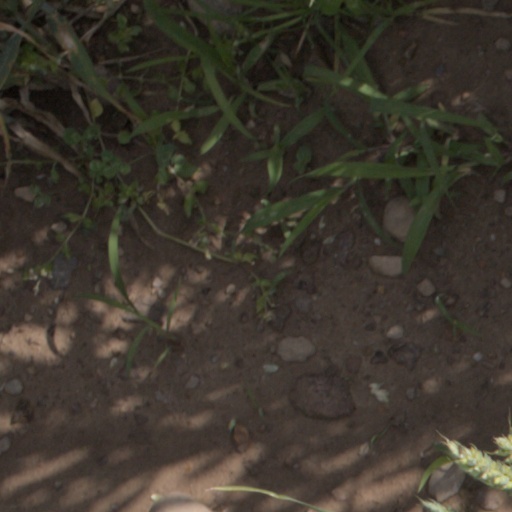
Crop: wheat